D'Amore-McKim School of Business

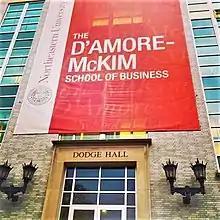
The D'Amore-McKim School of Business at Northeastern University

The D'Amore-McKim School of Business is the business school of Northeastern University in Boston, Massachusetts. The business program was founded in 1922, followed by the Graduate School of Business Administration in 1952.